Irina Ramialison

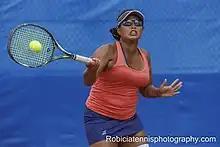
ACT Claycourt International #1

After having not played since the 2020 French Open, Ramialison made a return to professional tennis at the ITF $60,000 event in Burnie, Australia.